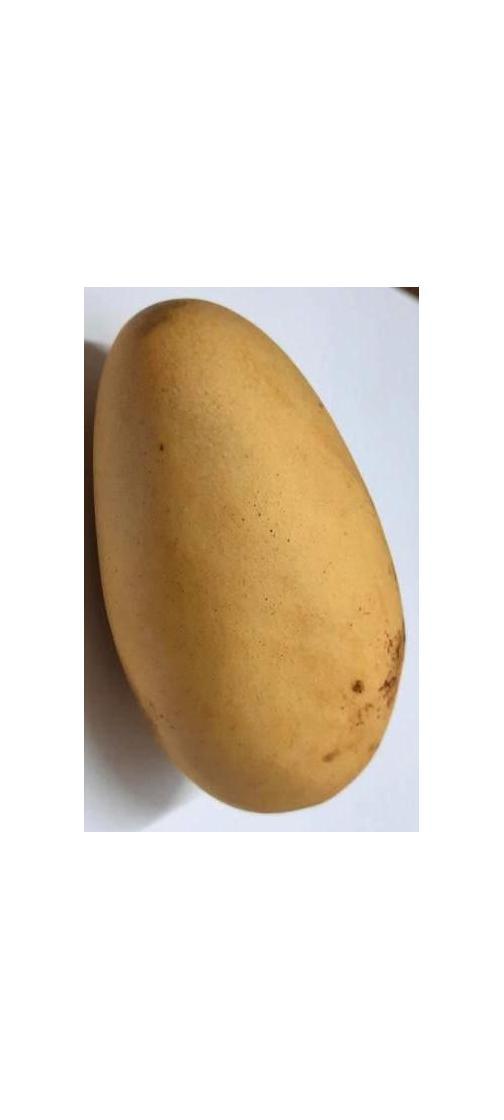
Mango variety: Katimon